2nd Odesa International Film Festival

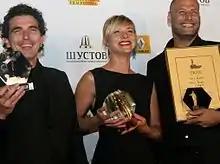
Winners of the Odesa international film festival-2011

On 23 July 2011, at the closing ceremony in the Opera House, the jury announced the winners of the 2nd Odesa International Film Festival: